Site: brandenburg
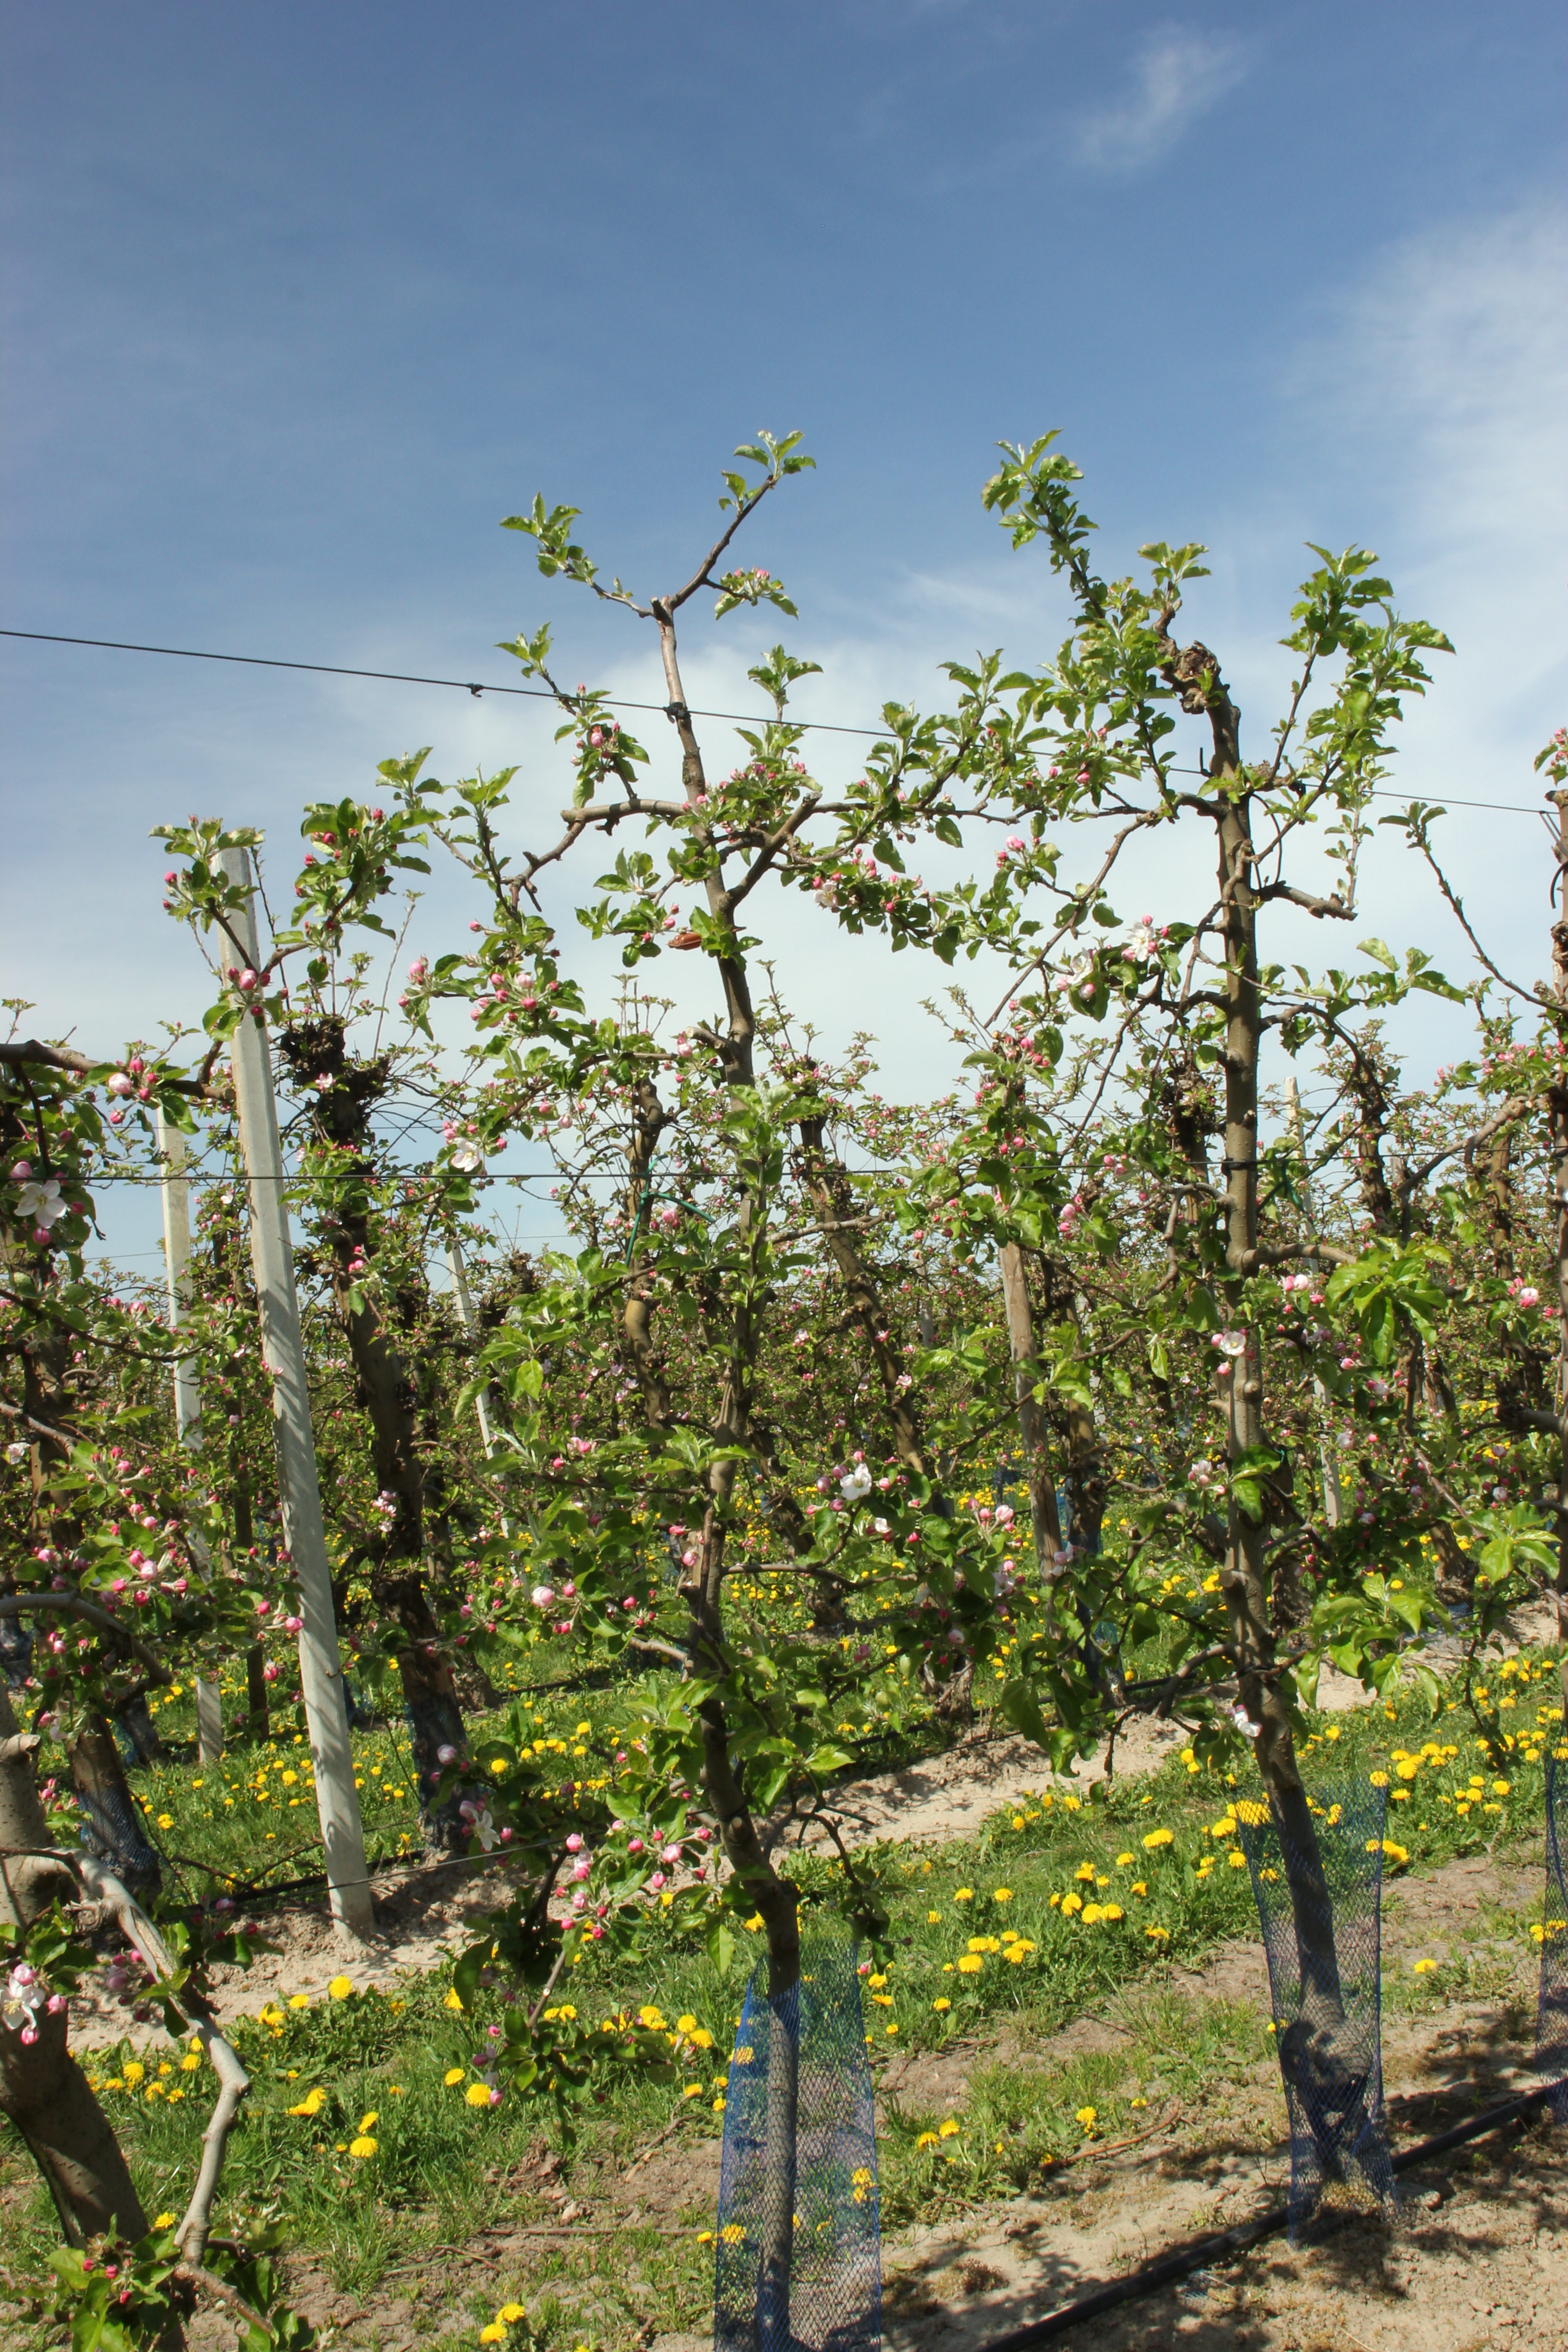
Growth stage (BBCH 57): Inflorescence emergence